Chris Wallace (musician)

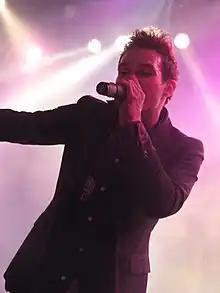
Chris Wallace performing with The White Tie Affair at the Chicago House of Blues in November 2009

Christopher Alan Wallace (born March 22, 1982) is an American singer, songwriter, and producer. He was prominently known as the former lead vocalist and front man of the American pop rock band The White Tie Affair. Wallace has released one album, "Push Rewind" in 2012. In 2016, Wallace signed a songwriting contract with Pulse Music Group.